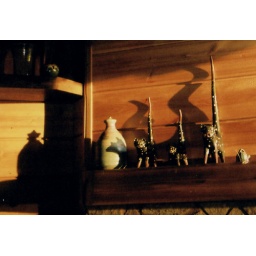
I enjoyed the patterns made by the morning sun. My three spotted cats cast mysterious shadows.